Transportation in Lycoming County, Pennsylvania

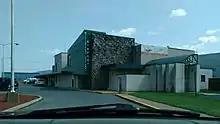
Existing terminal (1954-2018) that will be torn down in 2018 when replaced with new, modern terminal building.

Williamsport Regional Airport received a $19 million expansion budget paid for by the Williamsport Municipal Airport Authority, local, state and federal governments to replace the old terminal and air-side improvements.